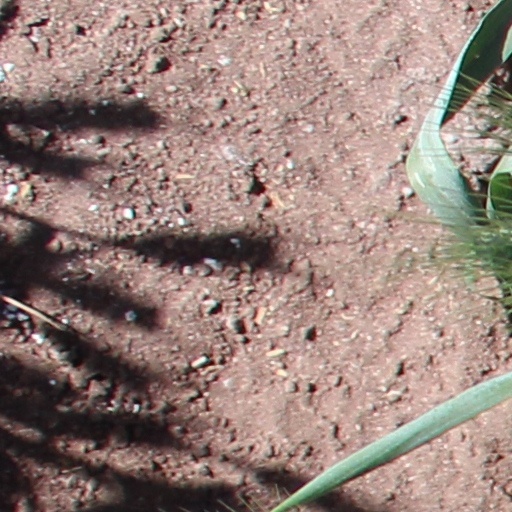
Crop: wheat